The Frangipani Tree Mystery

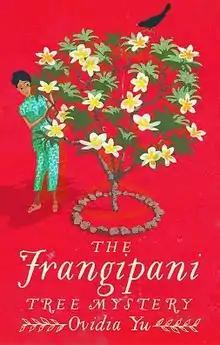
First edition

The Frangipani Tree Mystery is a 2017 novel by Ovidia Yu, published by Constable.